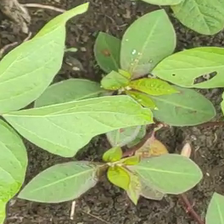
Weed species: Moti_dudhi(Euphorbia_geneculata_L)